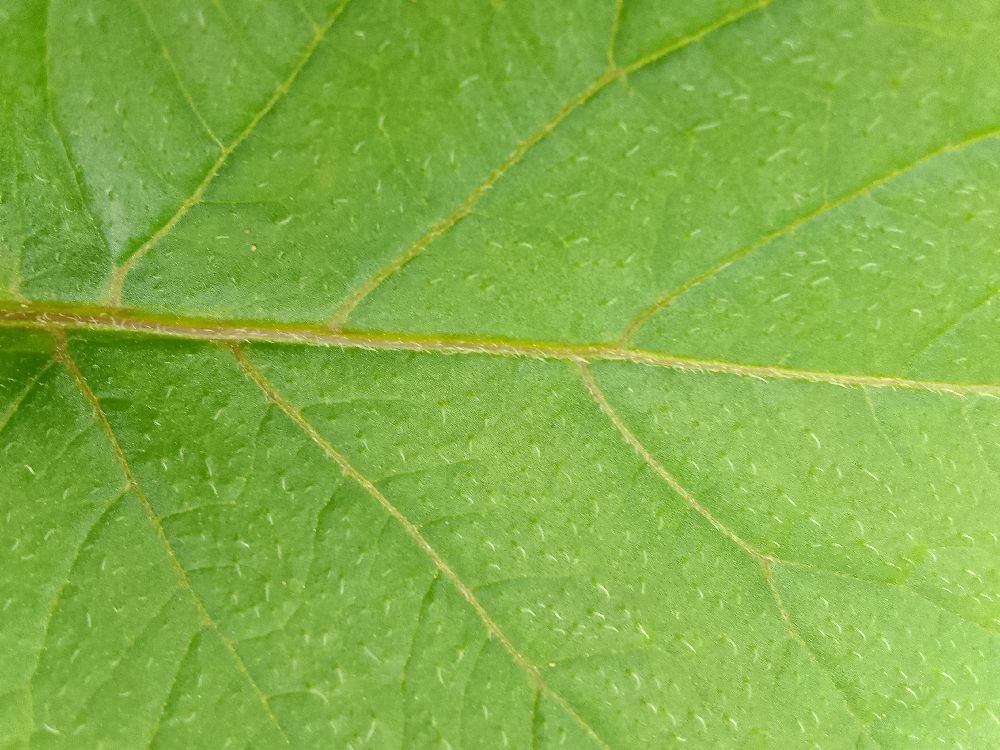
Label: Healthy